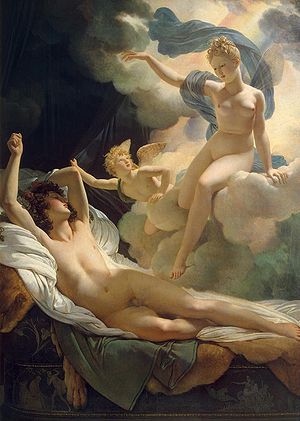
Morfeus
Morfeus og Iris. Maleri af Pierre-Narcisse Guérin 1811
Morfeus var drømmenes gud i den græske mytologi.